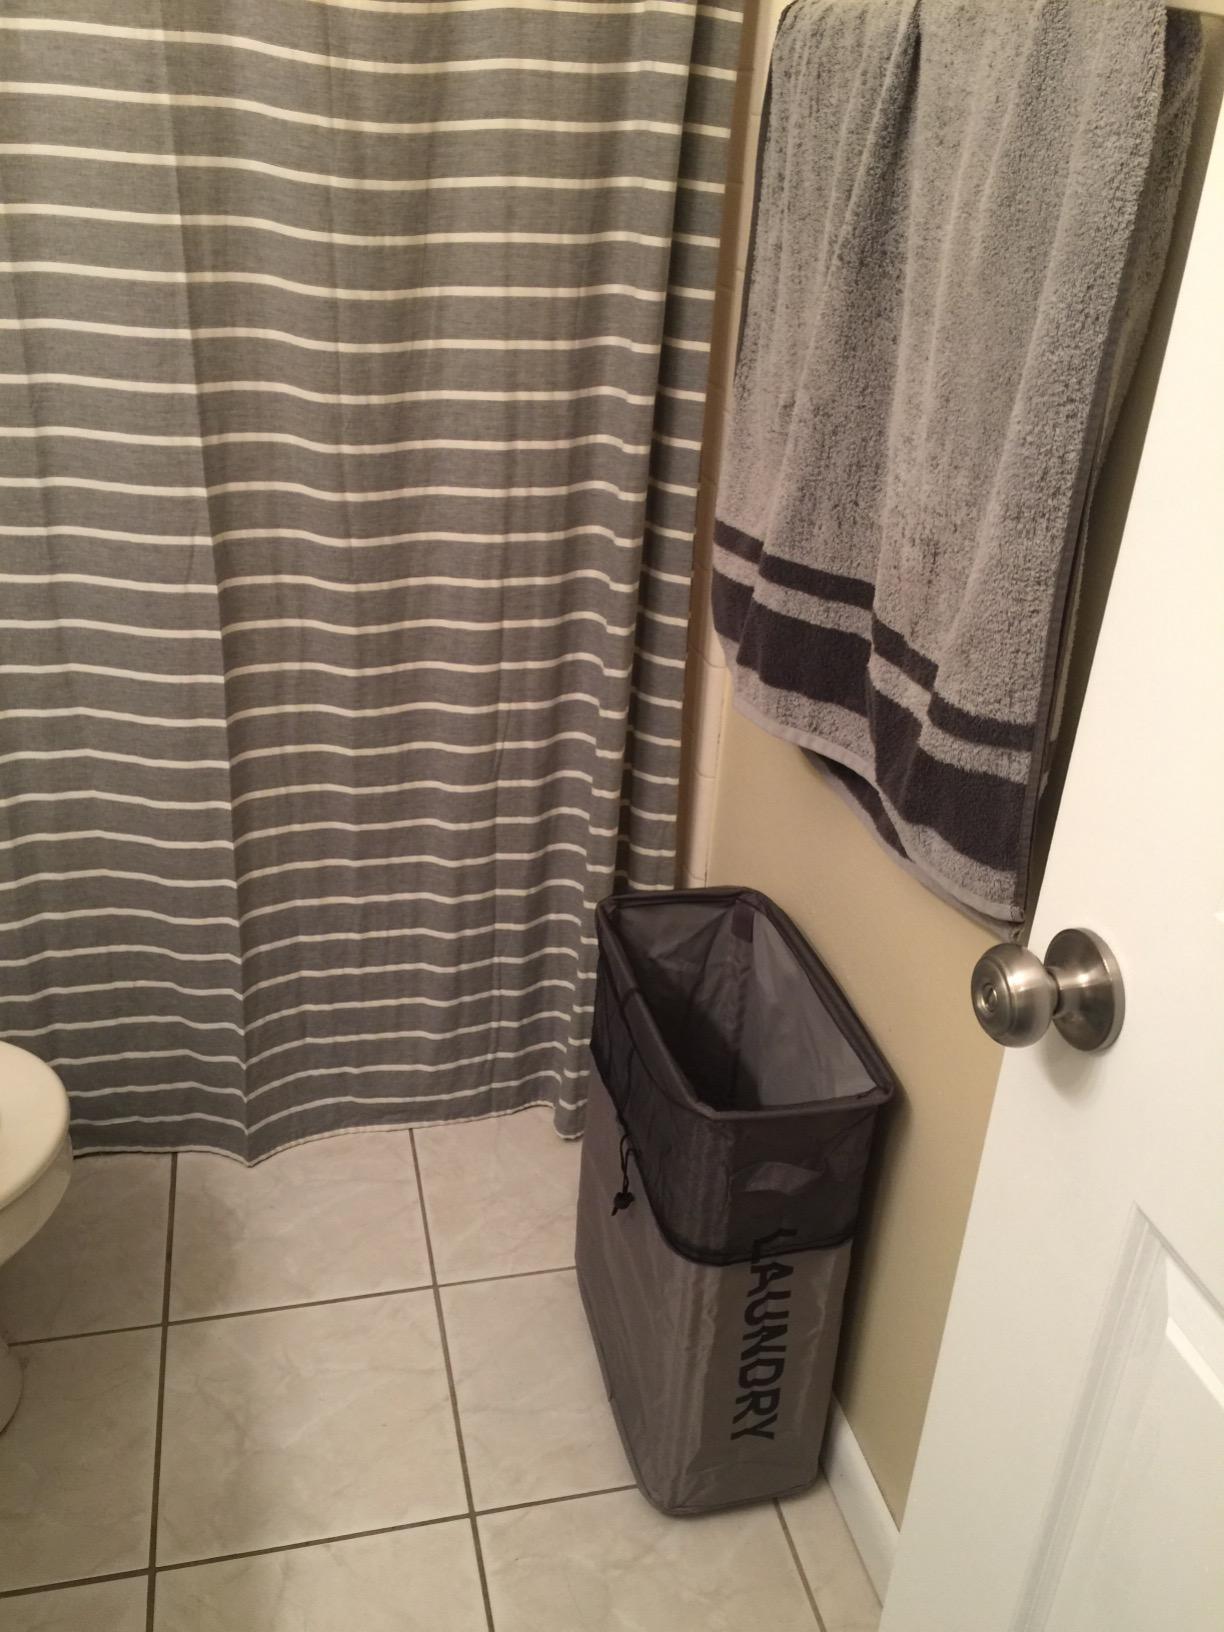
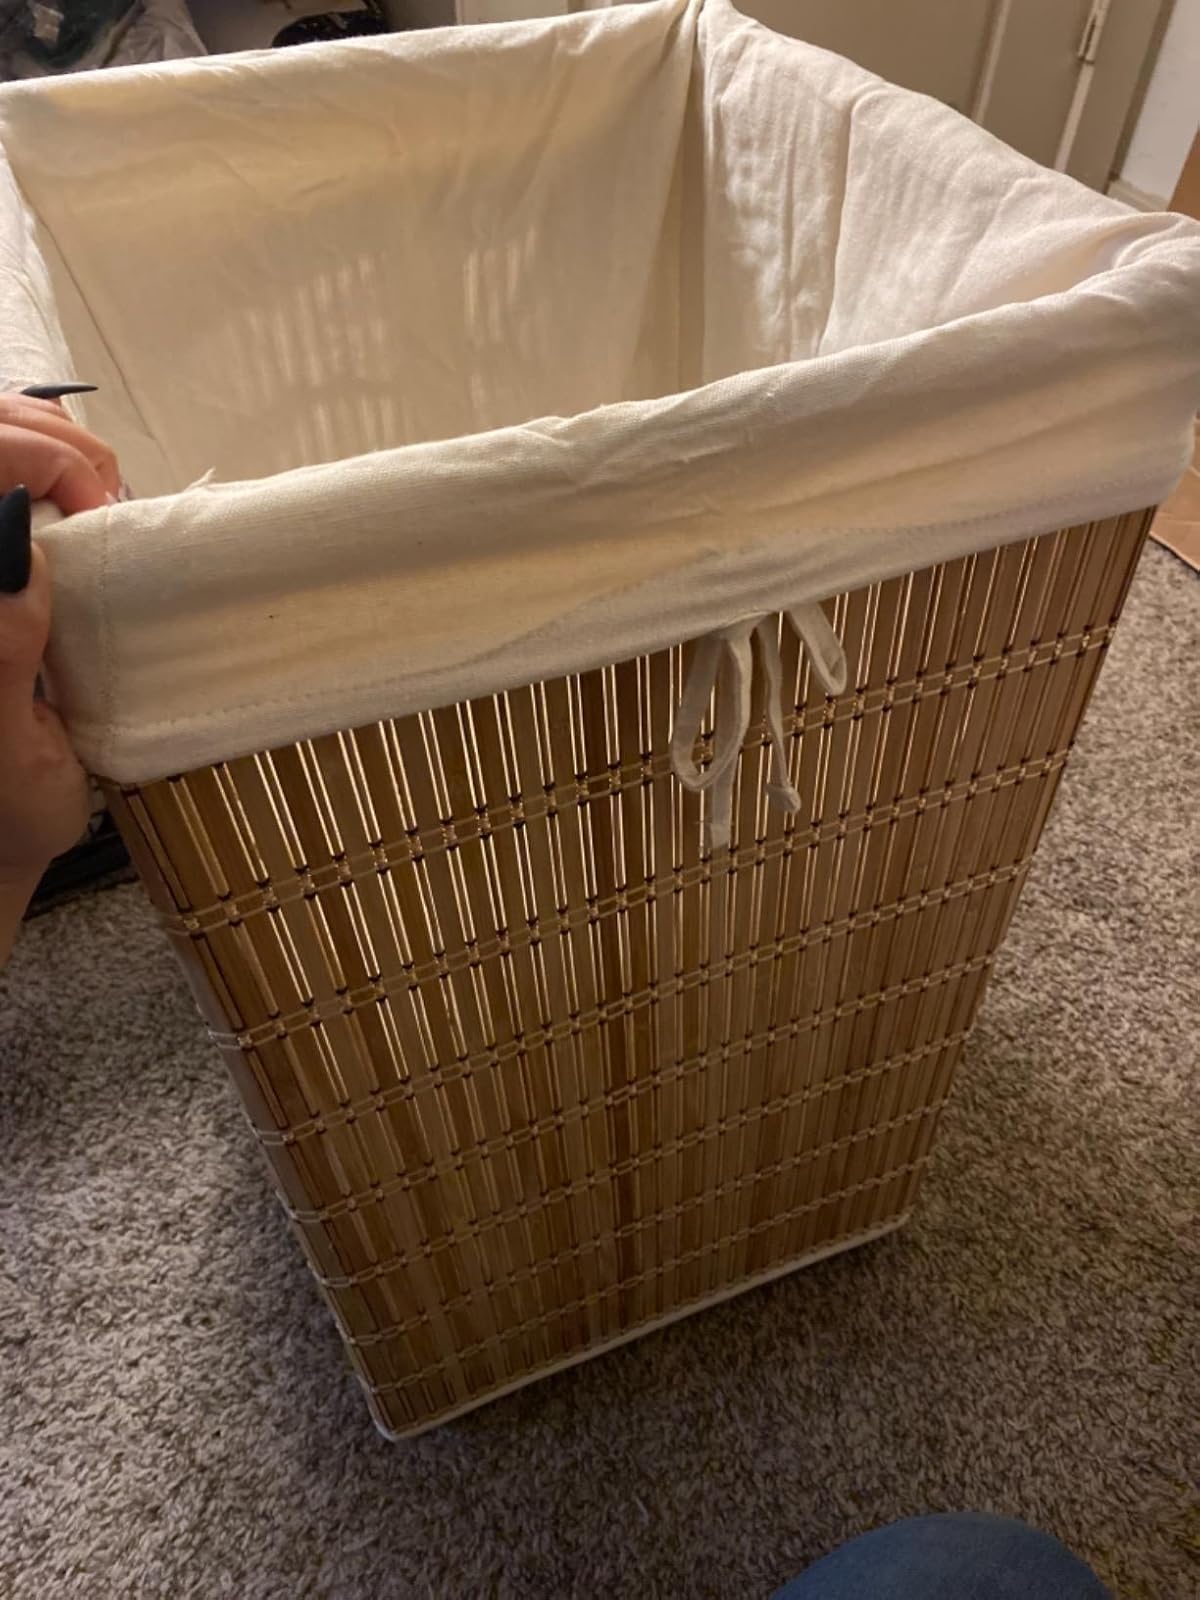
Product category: items_hamper
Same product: no